FTP-75

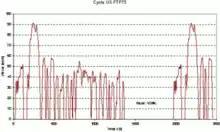
EPA FTP-75 driving cycle

The procedure is updated by adding the "hot start" cycle that repeats the "cold start" cycle of the beginning of the UDDS cycle. The average speed is thus different but the maximum speed remains the same as in the UDDS. The weighting factors are 0.43 for the cold start and transient phases together and 0.57 for the hot start phase.